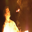
Label: man